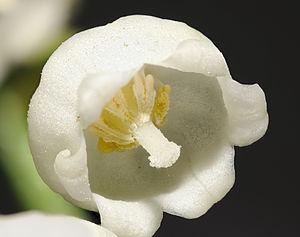
Le Muguet de mai ou Muguet commun, est une espèce de plantes herbacées vivaces des régions tempérées dont les fleurs printanières, petites et blanches, forment des grappes de clochettes très odorantes. C'est une plante très toxique, voire mortelle. En zone européenne tempérée, en forêt, là où sa présence est naturelle, le muguet serait un bon bioindicateur d'ancienneté et de la naturalité de la forêt.